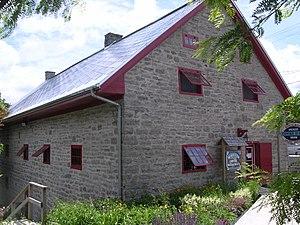
Moulin Marcoux, situé à Pont-Rouge (région de la Capitale-Nationale, Québec). Il n'a plus ses mécanismes, il est maintenant utilisé comme centre culturel. Moulin à eau
Le moulin Marcoux est un moulin à eau du Québec au Canada. Il est situé sur la rivière Jacques-Cartier à Pont-Rouge. Il a été en opération jusqu'à sa faillite survenue en 1910.